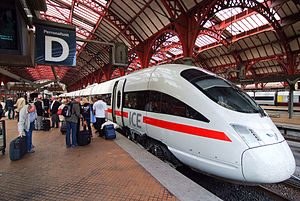
IC4-sagen / Den samlede regning / Erstatningsmateriel / ICE TD
ICE TD.
IC4-sagen er en politisk sag om DSB's anskaffelse af 83 nye IC4- og 23 IC2-togsæt, der som følge af leveringsvanskeligheder og lav driftsstabilitet ikke er indsat fuldt ud i den almindelige drift. I 2007 var kun fire togsæt indsat i overvåget prøvedrift. I 2009 indgik togproducenten, AnsaldoBreda, og DSB juridisk og økonomisk forlig, der indebar, at AnsaldoBreda leverede togene i en ufærdig stand, og at DSB mod en økonomisk kompensation selv færdiggjorde togene. Dermed blev DSB de facto både kunde og togproducent.